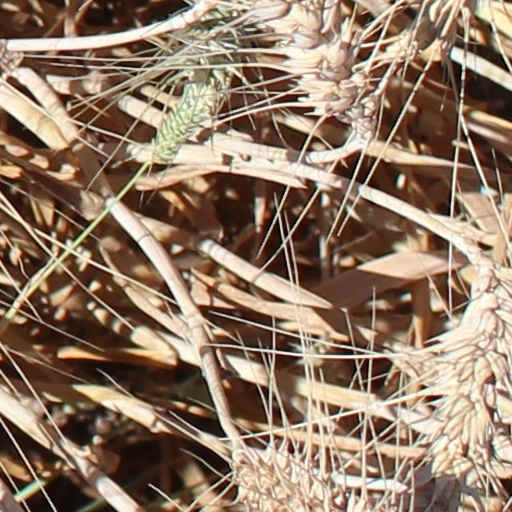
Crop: wheat